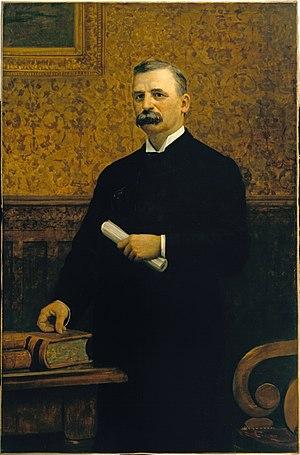
Le gouverneur du Minnesota est le chef de la branche exécutive de l'État américain du Minnesota.